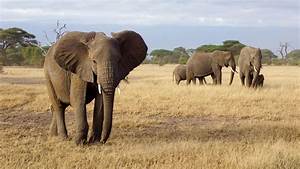
Label: elefante